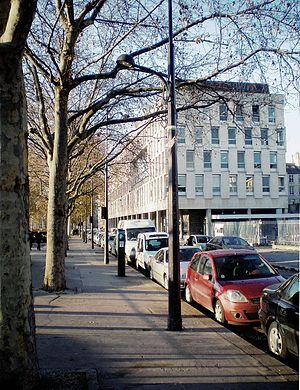
Citée internationale des arts - Paris IV (rue de l'hôtel de ville)
La rue de l'Hôtel-de-Ville est une voie, ancienne, du 4ᵉ arrondissement de Paris, en France.
La Cité internationale des arts, fondation reconnue d'utilité publique, est une résidence d'artistes qui accueille à Paris des artistes de toutes spécialités et de toutes nationalités. Elle s'étend sur deux sites, l'un situé dans le Marais et l'autre à Montmartre.